Der Kuckuck und der Esel

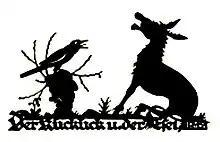
"Der Kuckuck und der Esel", silhouette, early 20th century

Der Kuckuck und der Esel (The cuckoo and the donkey) is a well known old German children's song from the early 19th century. Its text was written by Hoffmann von Fallersleben in 1835, the melody had already been composed by Carl Friedrich Zelter in 1810. The song is about a singing contest between a cuckoo and a donkey.